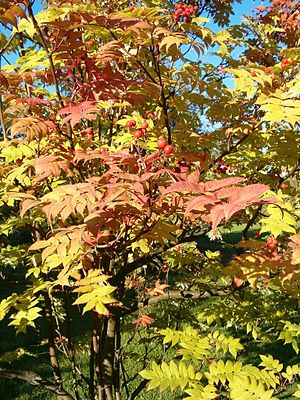
Japansk røn
Japansk røn er et mindre træ med ægformet, senere mere uregelmæssig krone. Knopperne er klart røde, og det samme gælder bladenes høstfarve. Planten ses sjældent i Danmark, men den dyrkes på grund af knopper, blomster og høstfarve.